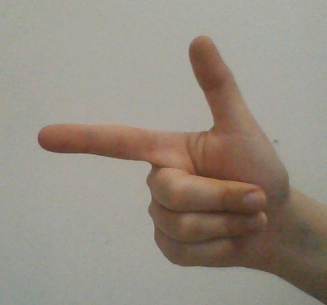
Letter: yaa